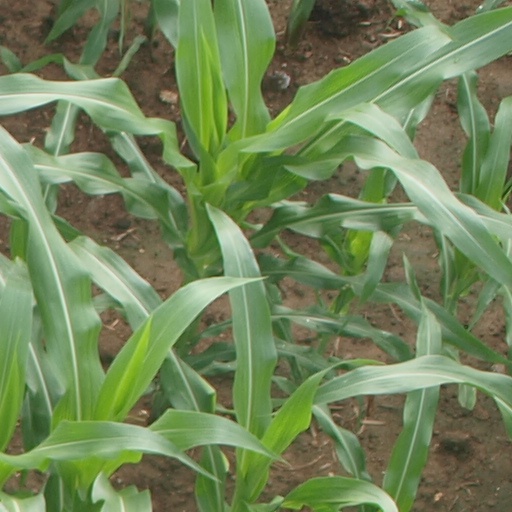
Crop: maize; corn